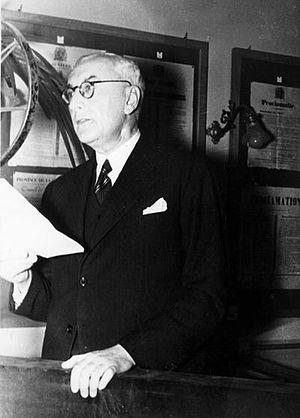
Nicolaas Wilhelmus Posthumus est un historien néerlandais, particulièrement spécialisé en histoire économique.